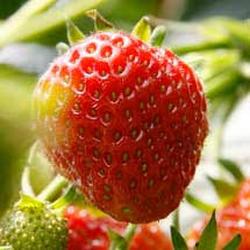
Label: Strawberry